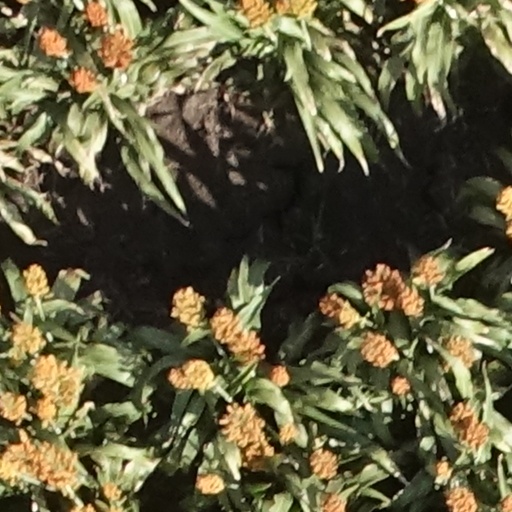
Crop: sorghum